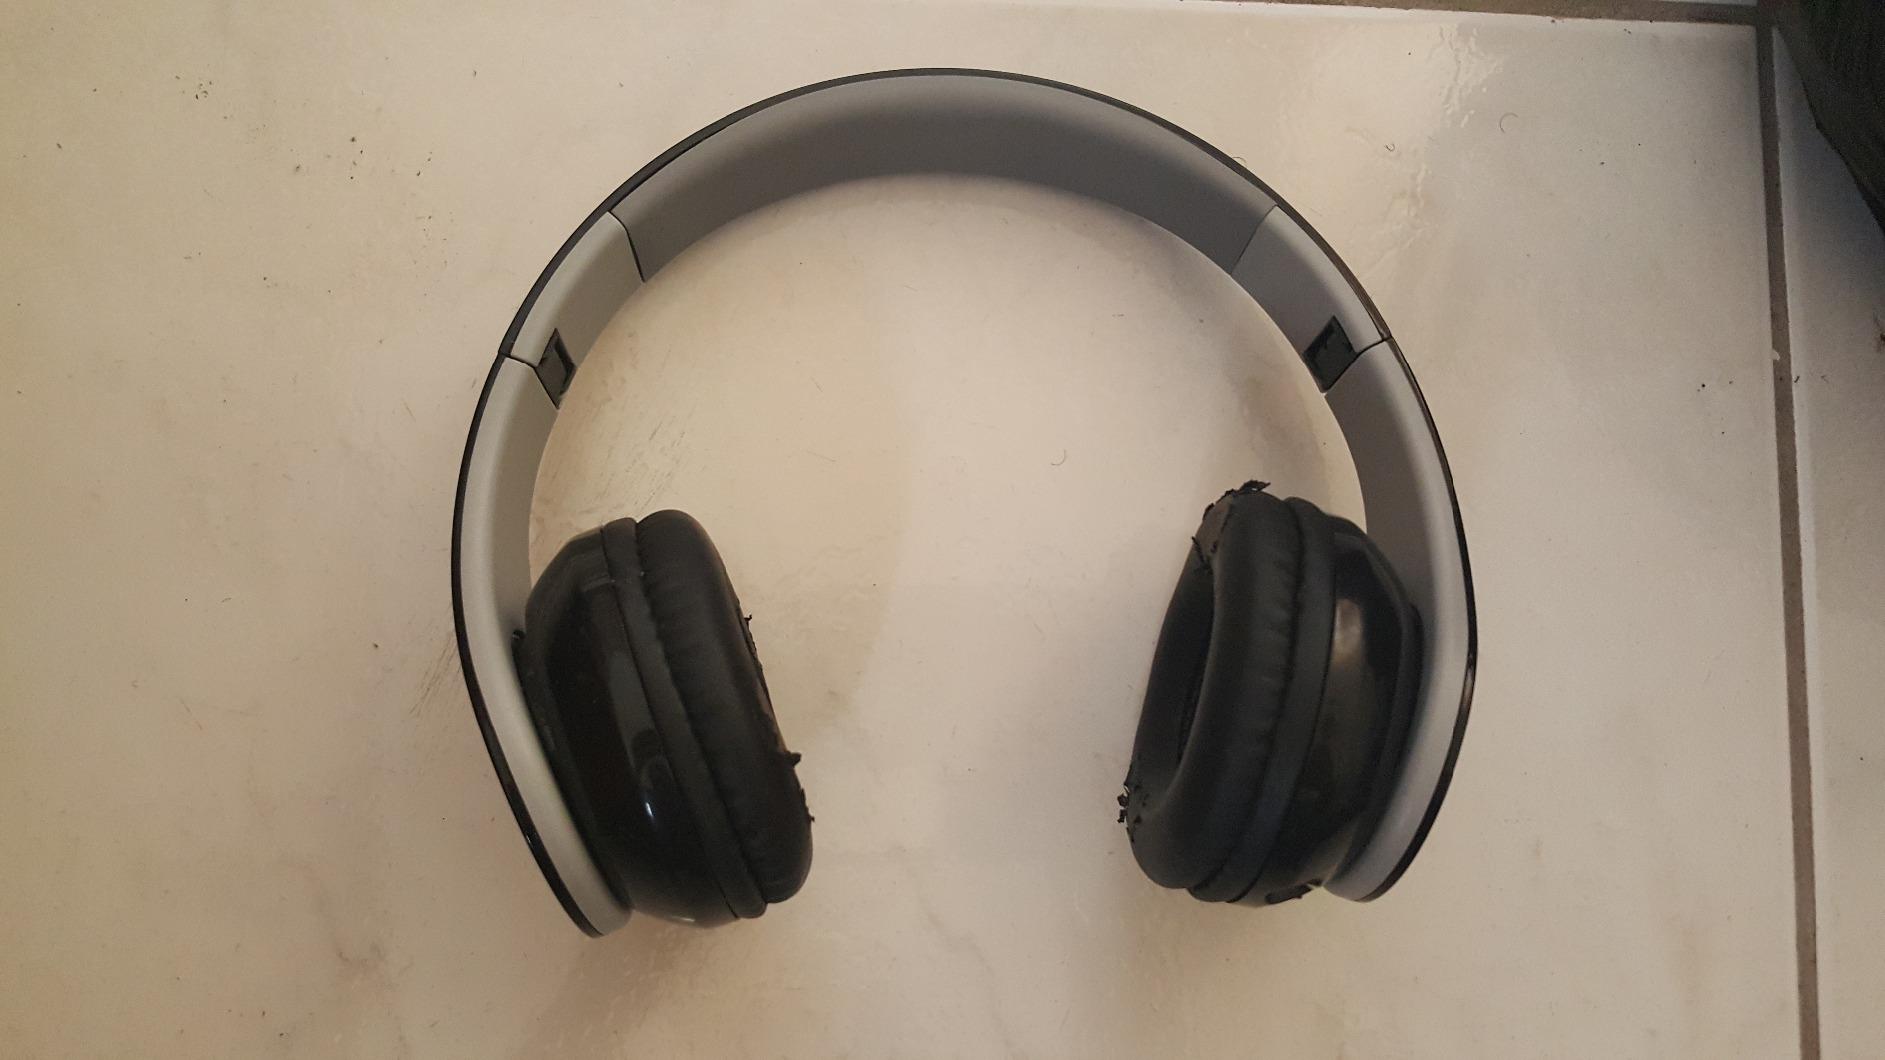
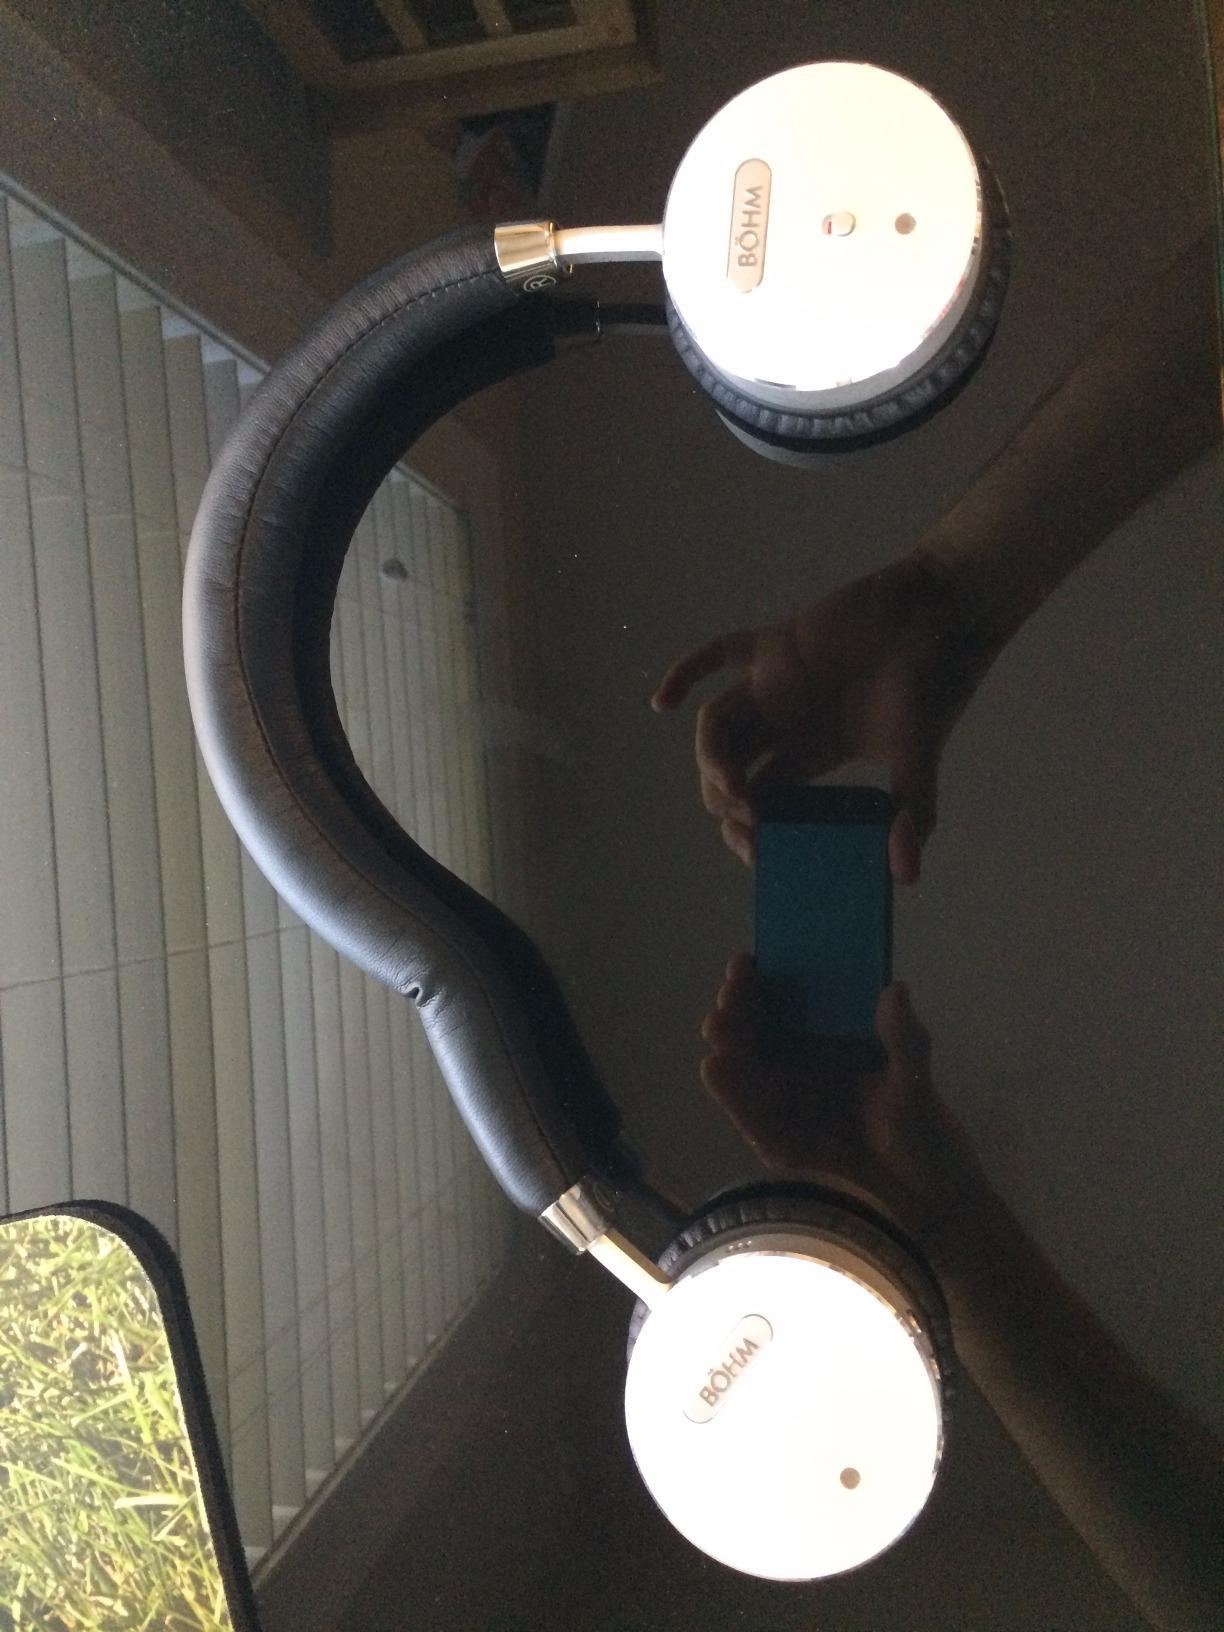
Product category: headphones
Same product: no